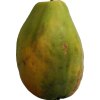
Label: papaya